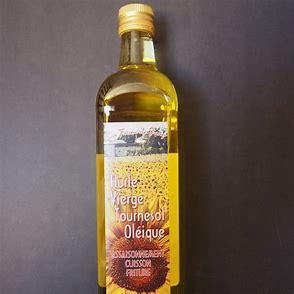
Waste category: plastic